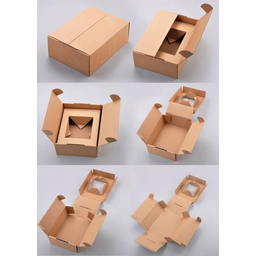
Label: cardboard